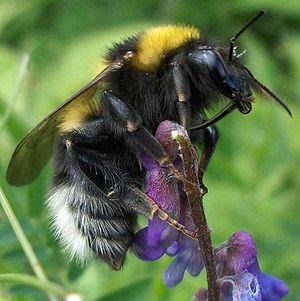
Bombus hortorum, le bourdon des jardins, est une espèce d'insectes hyménoptères du genre des bourdons et du sous-genre Megabombus.